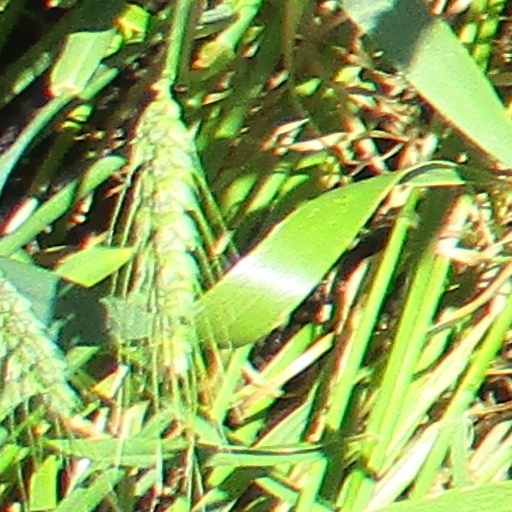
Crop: wheat